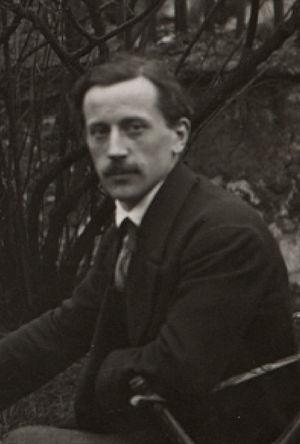
Raymond Duchamp-Villon, né Pierre-Maurice-Raymond Duchamp à Damville, le 5 novembre 1876 et mort à Cannes, le 9 octobre 1918, est un sculpteur français.